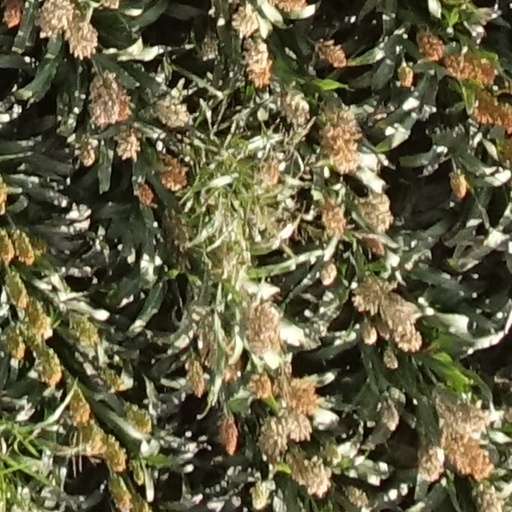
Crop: sorghum